Venezuela

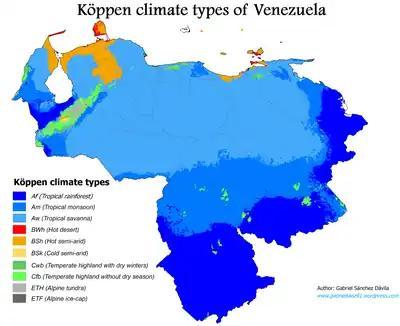
Venezuela map of Köppen climate classification

Maduro ran for a third consecutive term in the 2024 presidential election, while former diplomat Edmundo González Urrutia represented the Unitary Platform (PUD), the main opposition political alliance. Polls conducted before the election indicated that González would win by a wide margin. After the government-controlled National Electoral Council (CNE) announced partial results showing a narrow Maduro victory on 29 July, world leaders predominantly expressed skepticism of the claimed results and did not recognize the CNE claims with only some exceptions. Both González and Maduro proclaimed themselves winners of the election. The results of the election were not recognized by the Carter Center and Organization of American States due to the lack of granular results, and disputed by the opposition, which claimed a landslide victory and released access to vote tallies collected by poll watchers from a majority of polling centers as proof.